William Lewis Maury

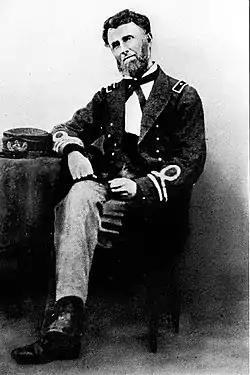
Maury during his command of CSS "Georgia" in 1863 or 1864

William Lewis Maury (c. 1813 – November 27, 1878) was an American explorer and naval officer who served in the United States Navy for over 32 years, assisting Charles Wilkes' exploration of the Pacific Ocean and served in Matthew C. Perry's 1854 naval mission to Japan. Later he served as a Captain in the Confederate States Navy during the American Civil War.